Sunbeam Motor Car Company

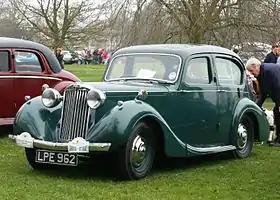
1947 Sunbeam-Talbot Ten

Chrysler's experience with the Rootes empire appears to have been unhappy. Models were abandoned over the next few years while they tried to build a single brand from the best models of each of the company's components. For management, "best" typically meant "cheapest to produce," which was at odds with the former higher-quality Rootes philosophy. Brand loyalty began to erode, and was greatly damaged when they decided to drop former marques and start calling everything a Chrysler. The Tiger was dropped in 1967 after an abortive attempt to fit it with a Chrysler engine, and the Hillman Imp–derived Stiletto disappeared in 1972.